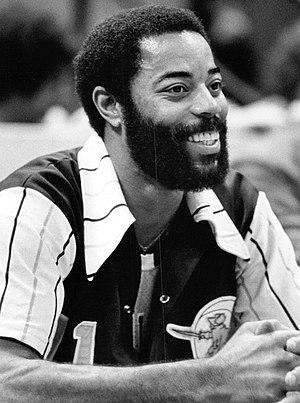
Walter Frazier Jr. est un ancien basketteur américain qui joua en NBA de 1968 à 1979. Il s'est depuis reconverti en commentateur sportif lors des matchs de l'équipe des Knicks de New York.
Les Cavaliers de Cleveland, également surnommés les Cavs, sont une franchise de basket-ball de la NBA basée à Cleveland dans l'État de l'Ohio. Fondé en 1970, le club joue ses matchs à domicile dans la Quicken Loans Arena. Il évolue dans la Conférence Est et est opposé aux Bulls de Chicago, aux Pacers de l'Indiana, aux Pistons de Détroit et aux Bucks de Milwaukee au sein de la Division Centrale.
La 'Draft 1967' de la NBA est la 21ᵉ draft annuelle de la NBA. Elle s'est tenue le 3 mai 1967 à New York. Cette draft se compose de 20 tours et 162 joueurs ont été sélectionnés. a vu la sélection de deux fameux personnages du basket-ball parmi les 19 premiers choix, l'entraîneur aux onze titres de champion NBA Phil Jackson, qui a entraîné les Bulls de Chicago de Michael Jordan, six fois champion NBA dans les années 1990 et mena ensuite les Lakers à cinq titres et Pat Riley, vainqueur du titre NBA en 1972 en tant que joueur et entraîneur aux cinq titres de champion NBA qui gagna quatre de ses cinq bagues NBA avec ces mêmes Lakers dans les années 1980, puis qui mena le Heat au premier titre de leur histoire en 2006. Cette draft vit la sélection de Earl Monroe, qui remportera le titre NBA avec les Knicks de New York. Les Rockets de Houston et les SuperSonics de Seattle, nouvelles franchises de la ligue, participent à la draft pour la première fois.